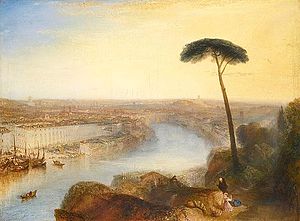
J.M.W. Turner / Eftertiden
J.M.W. Turner, Rome, From Mount Aventine, 1835.